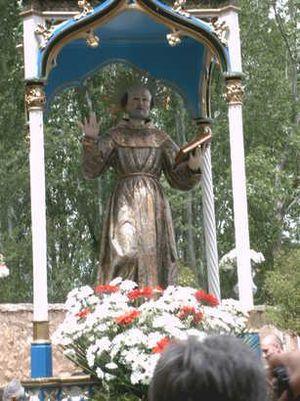
Pierre Regalado, est un saint franciscain espagnol, patron de la ville de Valladolid et de son diocèse depuis 1746. Les catholiques le fêtent le 13 mai.